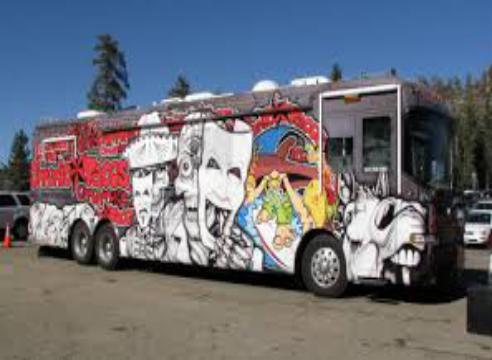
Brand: Chronic Tacos-1
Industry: Food